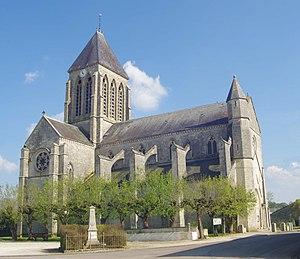
Église Notre-Dame de Blécourt
Cet article recense les monuments historiques de la Haute-Marne, en France.
Blécourt est une commune française située dans le département de la Haute-Marne, en région Grand Est.
L'église Notre-Dame est une église située sur le territoire de la commune de Blécourt, dans le département français de la Haute-Marne et la région Grand Est.